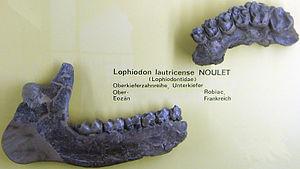
Lophiodon est un genre éteint de mammifères herbivores, proche de nos actuels tapirs. Il appartient à la famille des Lophiodontidae et à la sous-famille des Lophiodontinae. Ses fossiles ont été découverts en Europe et remontent à l'Éocène, du Lutétien au Priabonien, soit il y a environ entre 47,8 et 33,9 millions d'années.